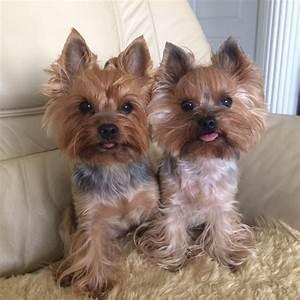
dog